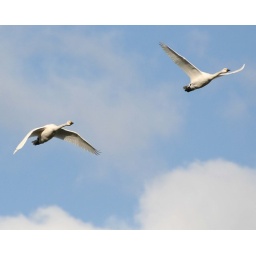
Swans flying over welney wash. think their tundra swans but bird watcher i'm not.